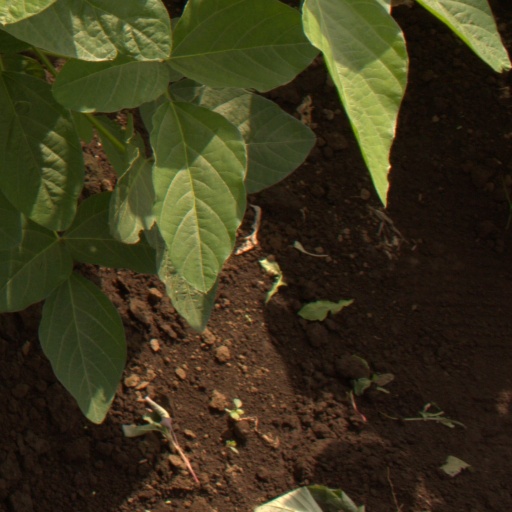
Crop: soybean